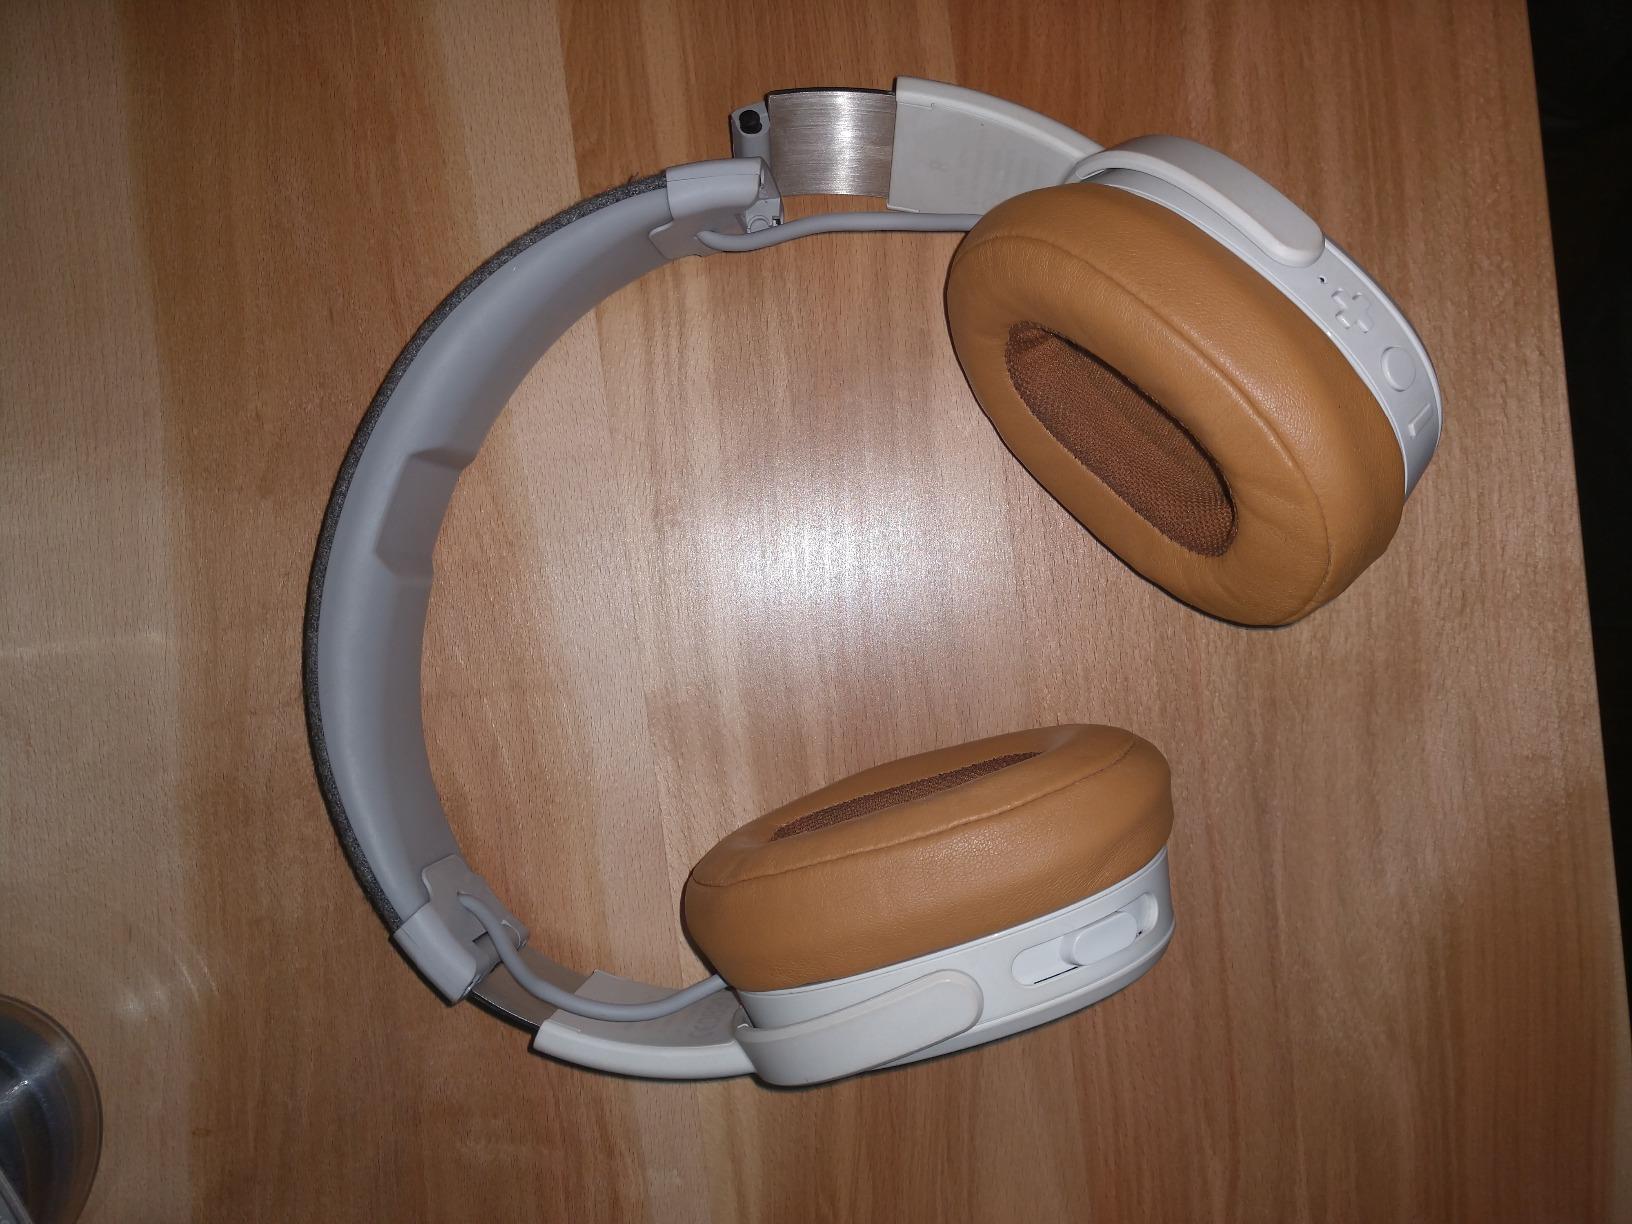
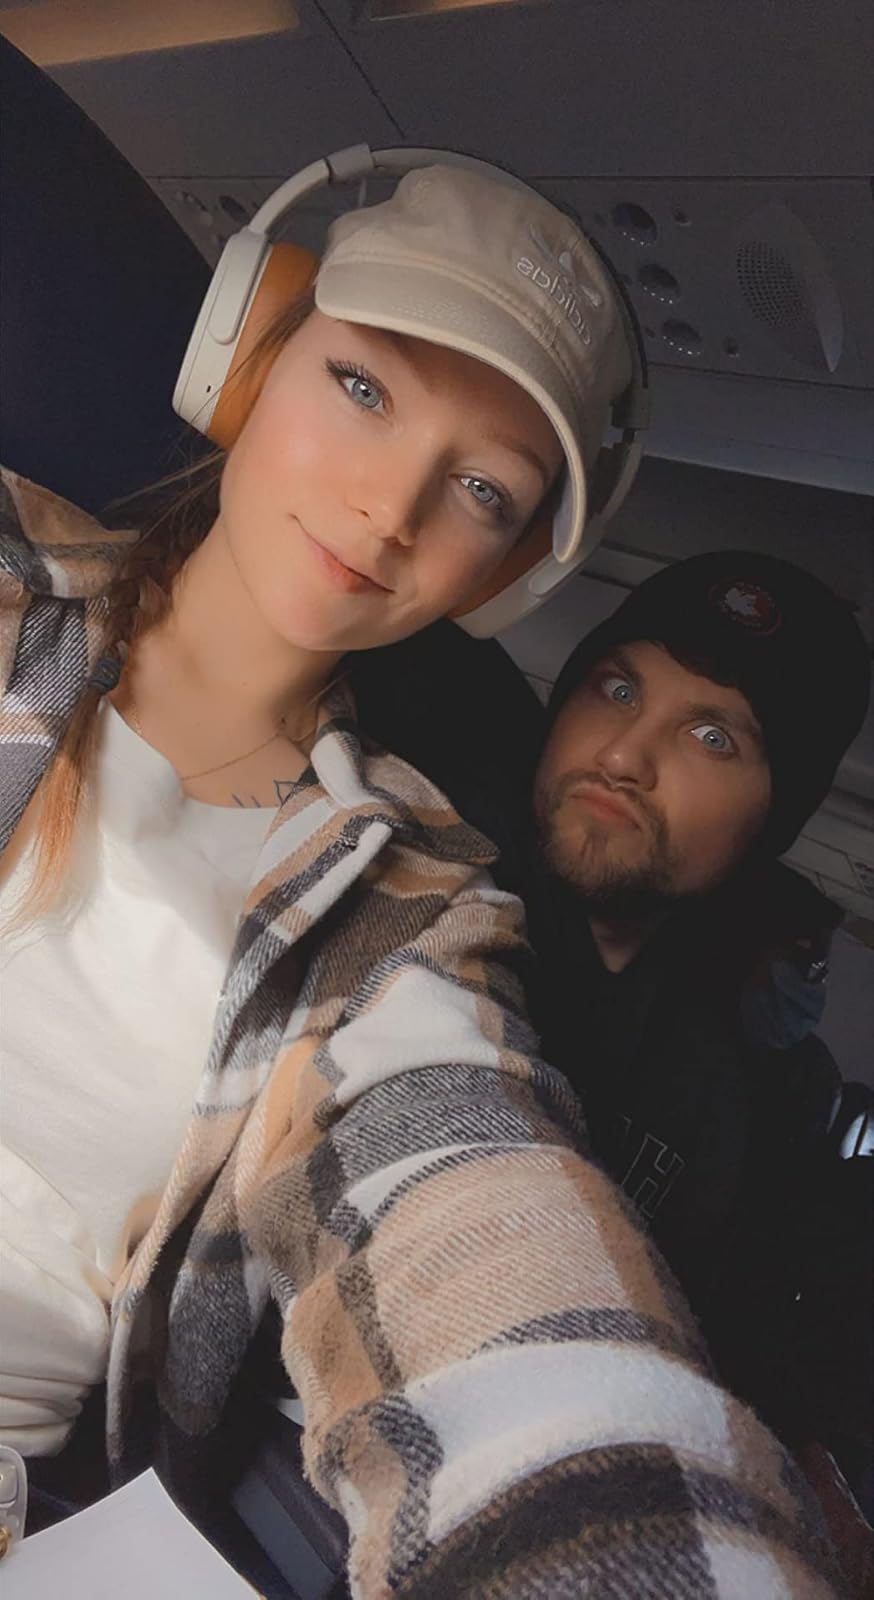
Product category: headphones
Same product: yes